LG Pay

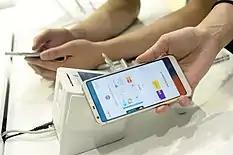
LG Pay payment screen on the LG G6

LG Pay was a mobile payment and digital wallet service by LG Electronics that let users make payments using compatible phones. The service supported contactless payments using near-field communication (NFC), and also incorporated wireless magnetic communication that allowed contactless payments to be used on payment terminals that only supported magnetic stripe transactions.